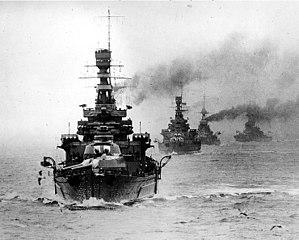
L'Atlantic Fleet était une flotte de la Royal Navy qui exista de 1905 à 1912 et de 1919 à 1932.
La stratégie de Singapour est un principe militaire élaboré et mis en œuvre par l'Empire britannique entre 1919 et 1941. Il s'agissait d'une série de plans stratégiques qui, bien qu'ayant évolué durant cette période, avaient tous pour but d'empêcher une attaque de ses territoires par l'Empire du Japon en mobilisant un ensemble de la Royal Navy pour intercepter et détruire une flotte qui se dirigerait vers l'Inde ou l'Australie. Singapour fut choisi en 1919 pour abriter cet ensemble et les travaux de construction de la base navale et de ses défenses se poursuivirent durant les deux décennies suivantes.
Le HMS Repulse est un croiseur de bataille de classe Renown qui servit dans la Royal Navy de 1916 au 10 décembre 1941, Portant des canons du plus fort calibre existant à cette époque et capables d'une vitesse supérieure à celle de ses congénères, les navires de cette classe sont néanmoins handicapés par un blindage dont la bataille du Jutland a montré l'insuffisance. Il constitue de 1920 à 1940, avec les HMS Renown et HMS Hood, l'escadre de croiseurs de bataille de la Royal Navy. Il a subi plusieurs refontes pendant l'entre-deux-guerres, mais ne bénéficie pas d'une véritable reconstruction, comme celle de son sistership, en 1936-1939. Il a servi dans l'Atlantique, entre 1939 et 1941, et a été coulé par des avions japonais, au large de la Malaisie, en mer de Chine méridionale, trois jours après l'attaque de Pearl Harbor.
Le terme de croiseur existe depuis 1877 dans la Royal Navy, année du regroupement des frégates et des corvettes en une seule catégorie.